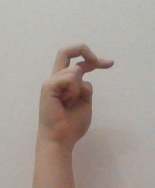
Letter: zay